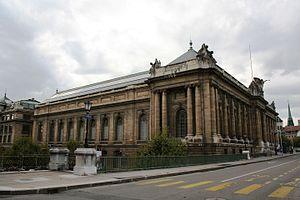
Façade nord et est du Musée d'Art et d'Histoire de Genève, depuis la rue Charles Galland. This is an image of a cultural property of national significance in Switzerland with KGS number 2473
Dominique Philippe est un artiste peintre français né à Limoges le 5 juillet 1947 et installé en Belgique dans la province du Luxembourg.